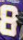
Number: 8